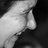
Emotion: happy